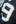
Number: 9